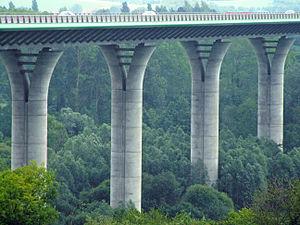
A16 - Viaduc du Scardon, à proximité d'Abbeville, Somme, Fr.
Le Scardon, rivière de Hauts-de-France, dans le département de la Somme, est un affluent de la Somme en rive droite. Bien que d'une faible longueur, son cours, d'une remarquable stabilité dans le temps, présente un grand intérêt par les découvertes préhistoriques de Caours et le riche patrimoine de la ville de Saint-Riquier.